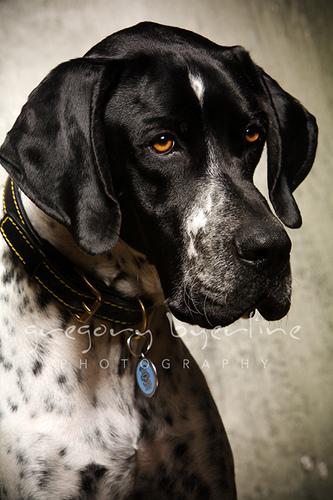
Breed: german shorthaired